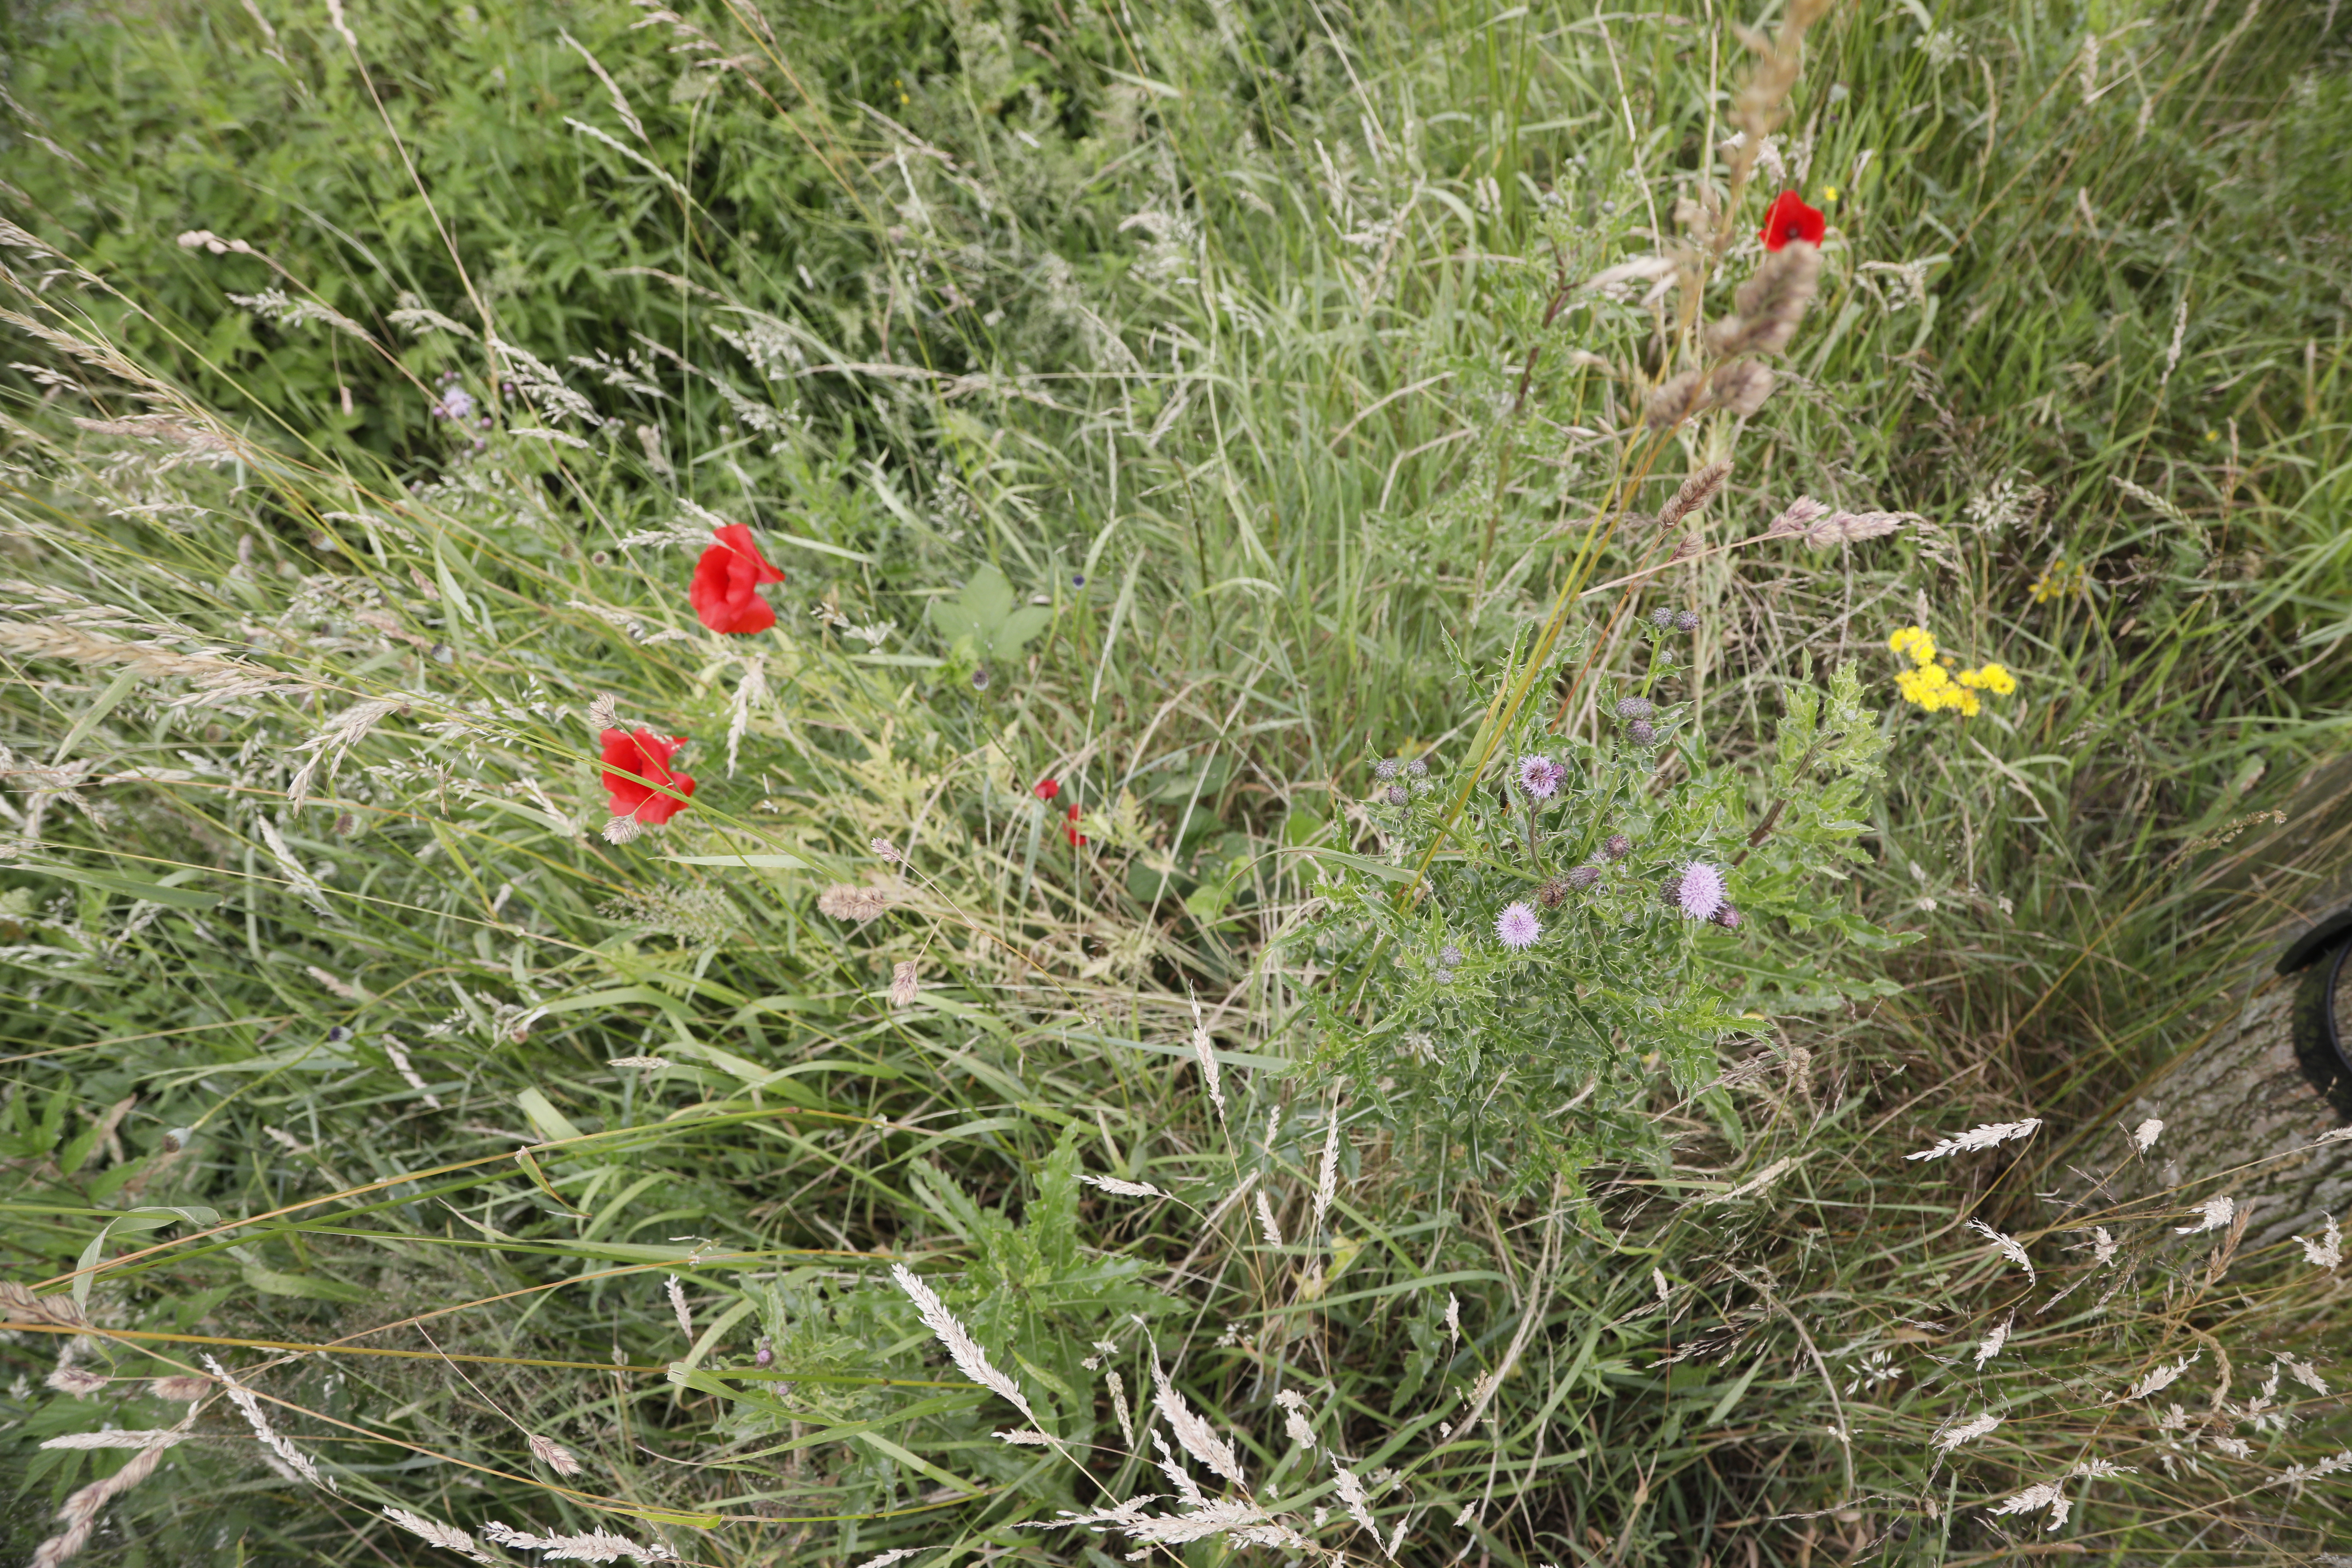
Plant species: Papaver rhoeas, Cirsium arvense